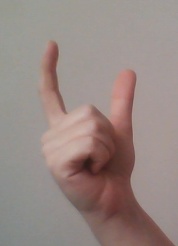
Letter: nun